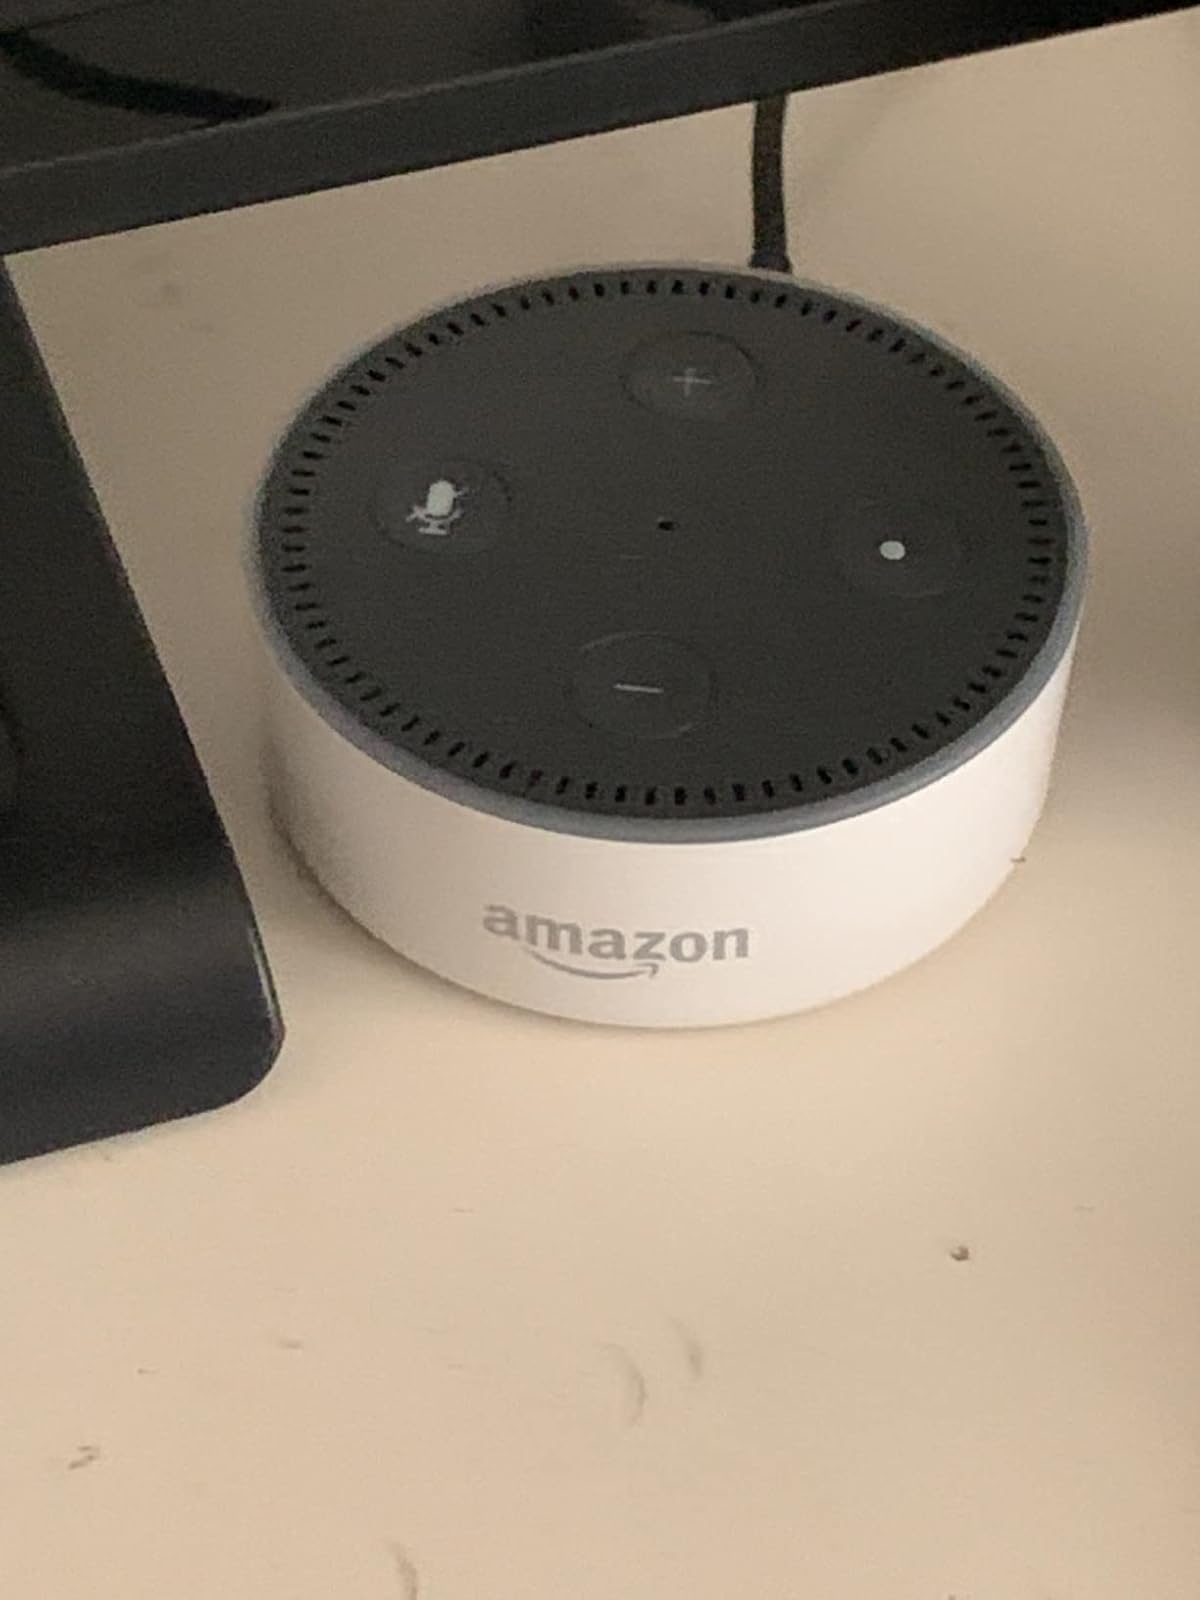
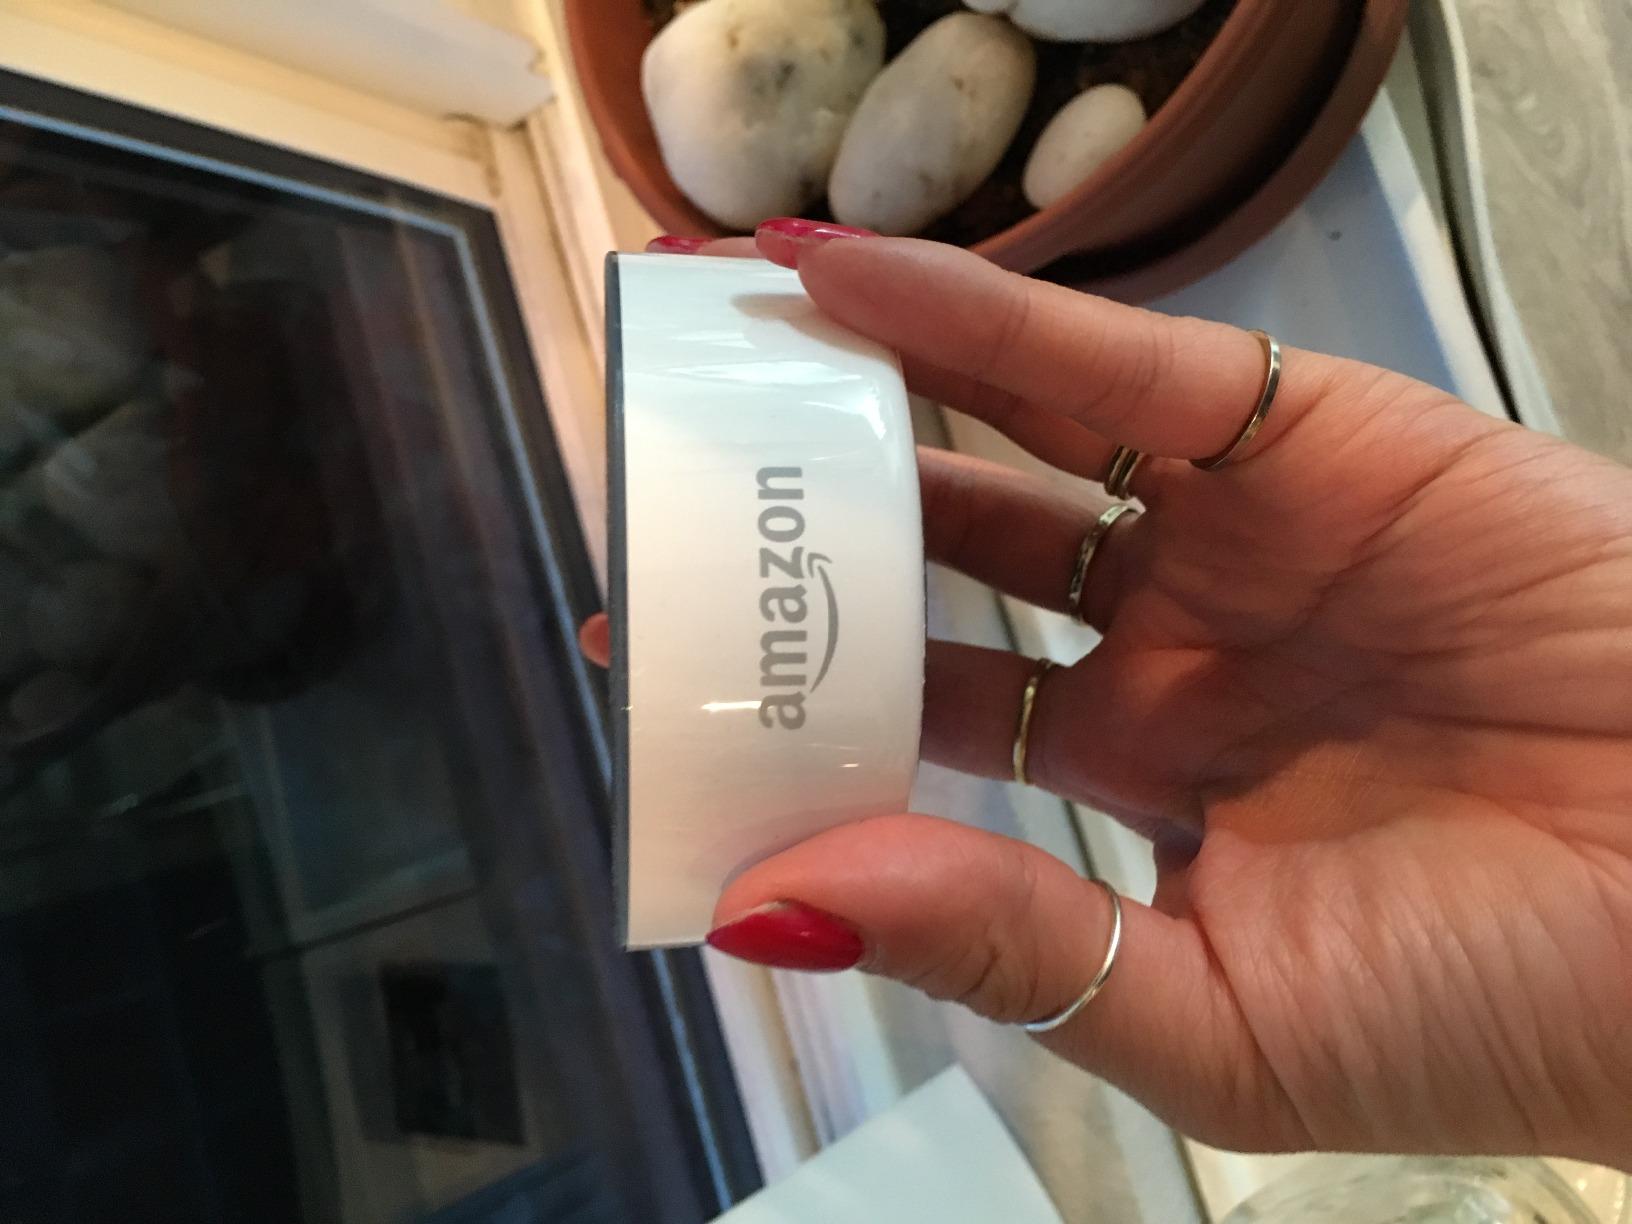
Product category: speaker
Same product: yes